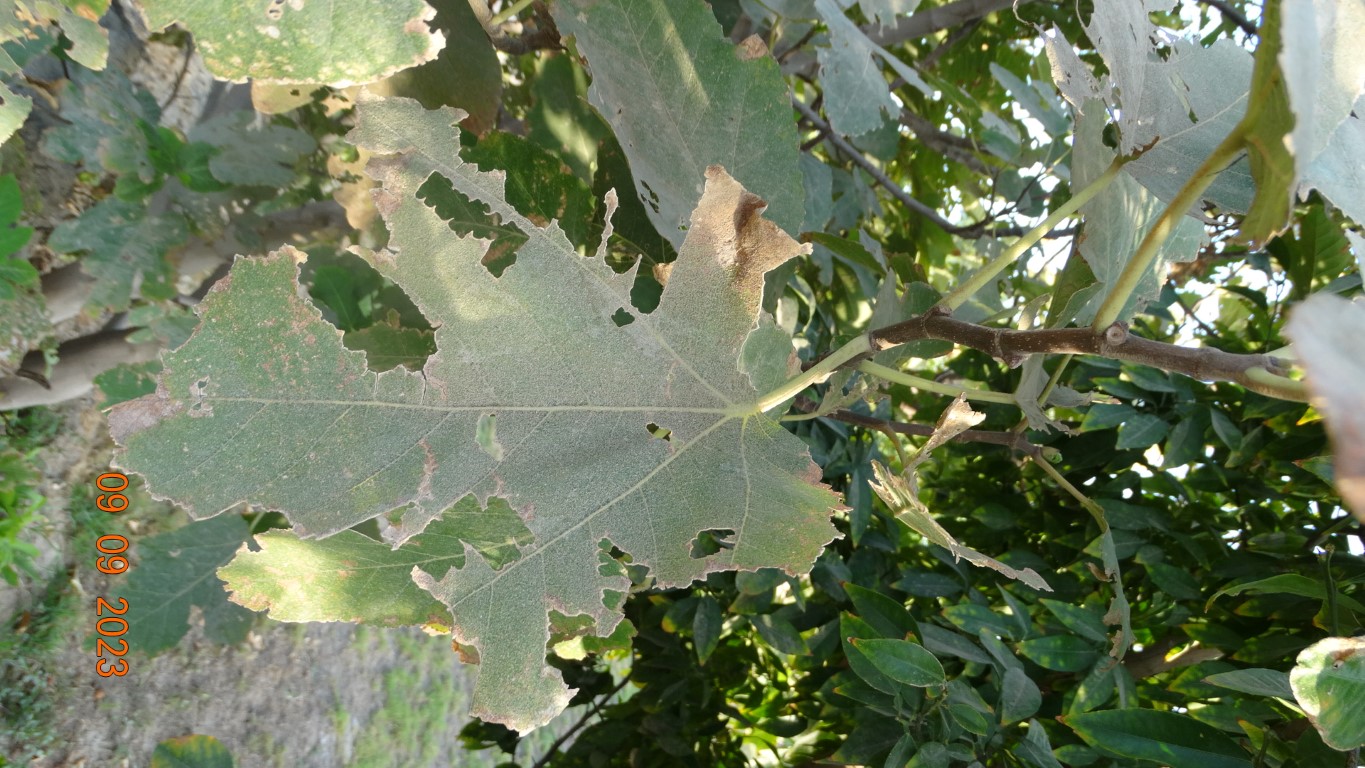
Label: infected